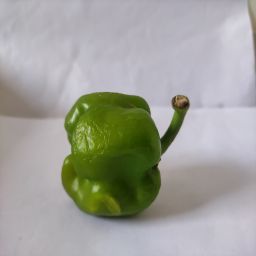
Crop: Bell Pepper
Quality: Ripe